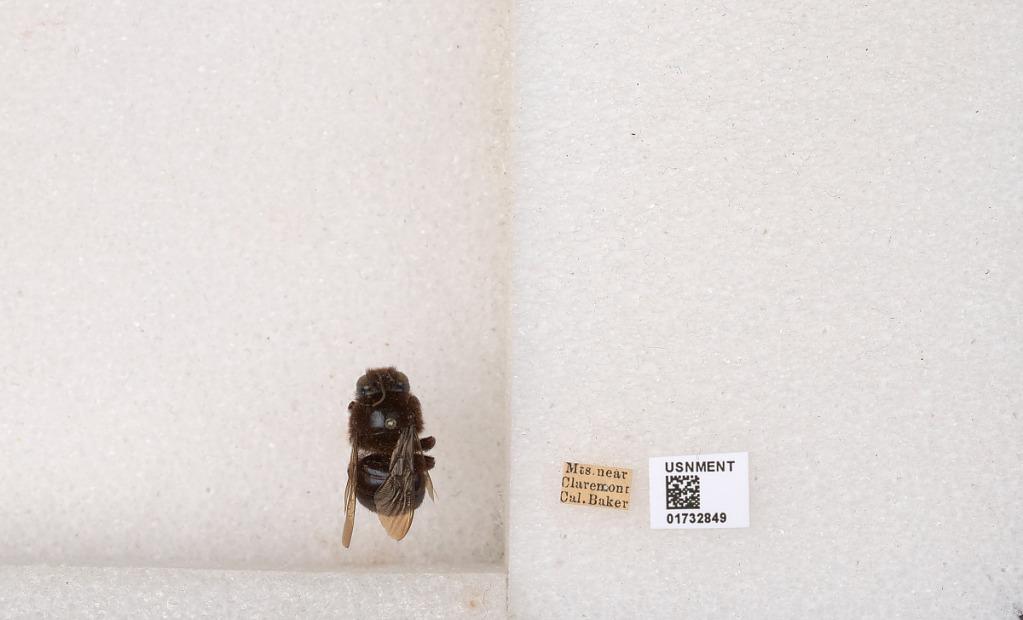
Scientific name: Xylocopa (Notoxylocopa) tabaniformis parkinsoniae Cockerell
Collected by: Baker
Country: United States
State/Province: California
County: Los Angeles
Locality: Mountains near Claremont
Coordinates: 34.0967, -117.72